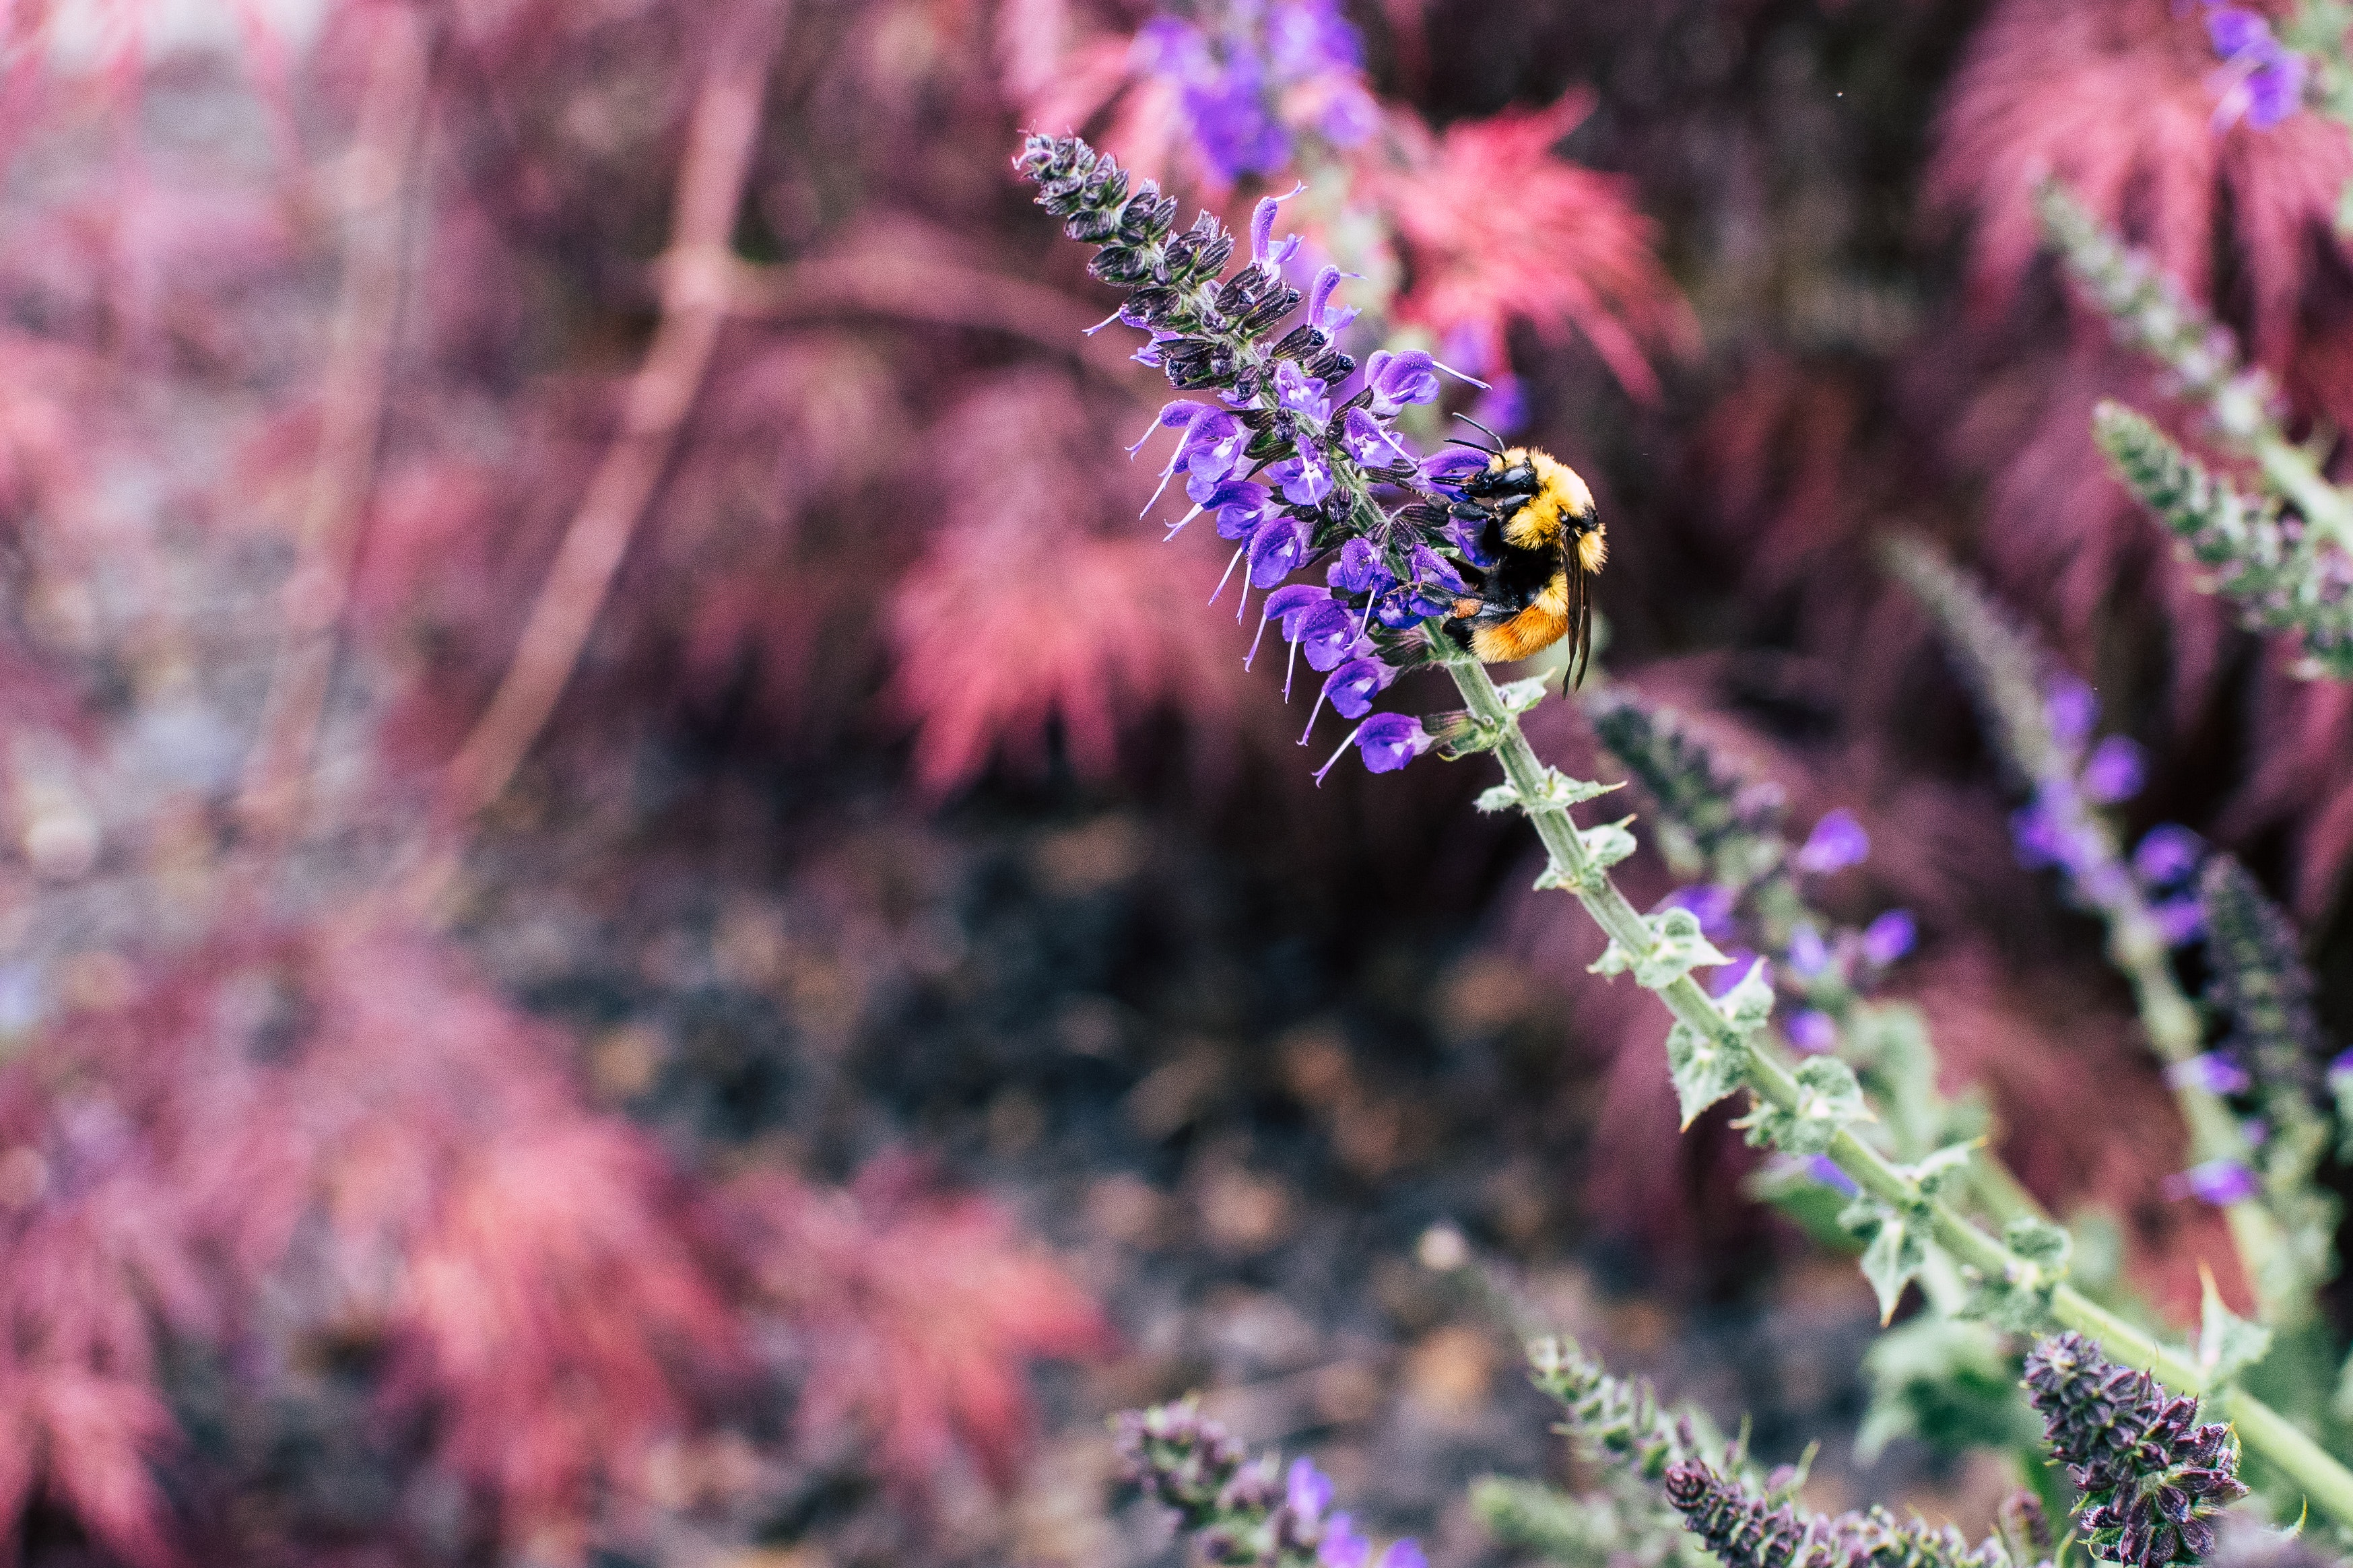
honeybee, lavender, flower, purple, violet, bee, plant, bumblebee, membrane winged insect, spring, english lavender, flowering plant, insect, buddleia, pollinator, pollen, wildflower, shrub, carpenter bee, nepeta, macro photography, french lavender, ironweed, perennial plant, loosestrife and pomegranate family